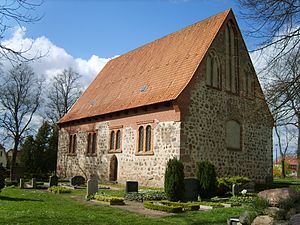
Schmatzin
Kirken i nabolandsbyen Schlatkow
Schmatzin er en by og kommune i det nordøstlige Tyskland, beliggende i Amt Züssow i den nordlige del af Landkreis Vorpommern-Greifswald. Landkreis Vorpommern-Greifswald ligger i delstaten Mecklenburg-Vorpommern. Tidligere hørte kommunen under Amt Ziethen.